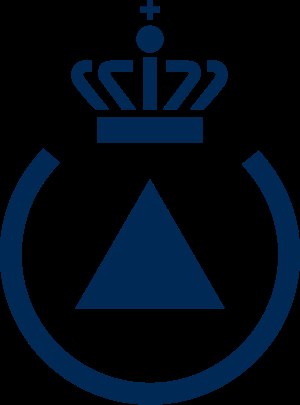
Beredskabsstyrelsen
Beredskabsstyrelsens logo siden 2018
Beredskabsstyrelsen er en styrelse under Forsvarsministeriet med redningsberedskabet som ansvarsområde. Styrelsen består af myndighedsdivision, en operationsdivision, en koordinations- og styringsdivision.